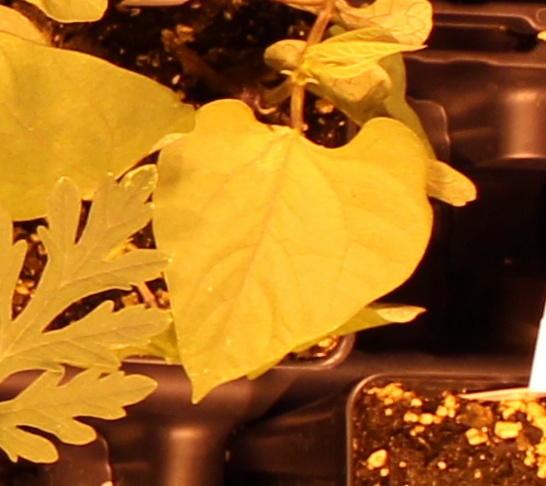
Label: Blackbean